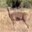
Label: deer